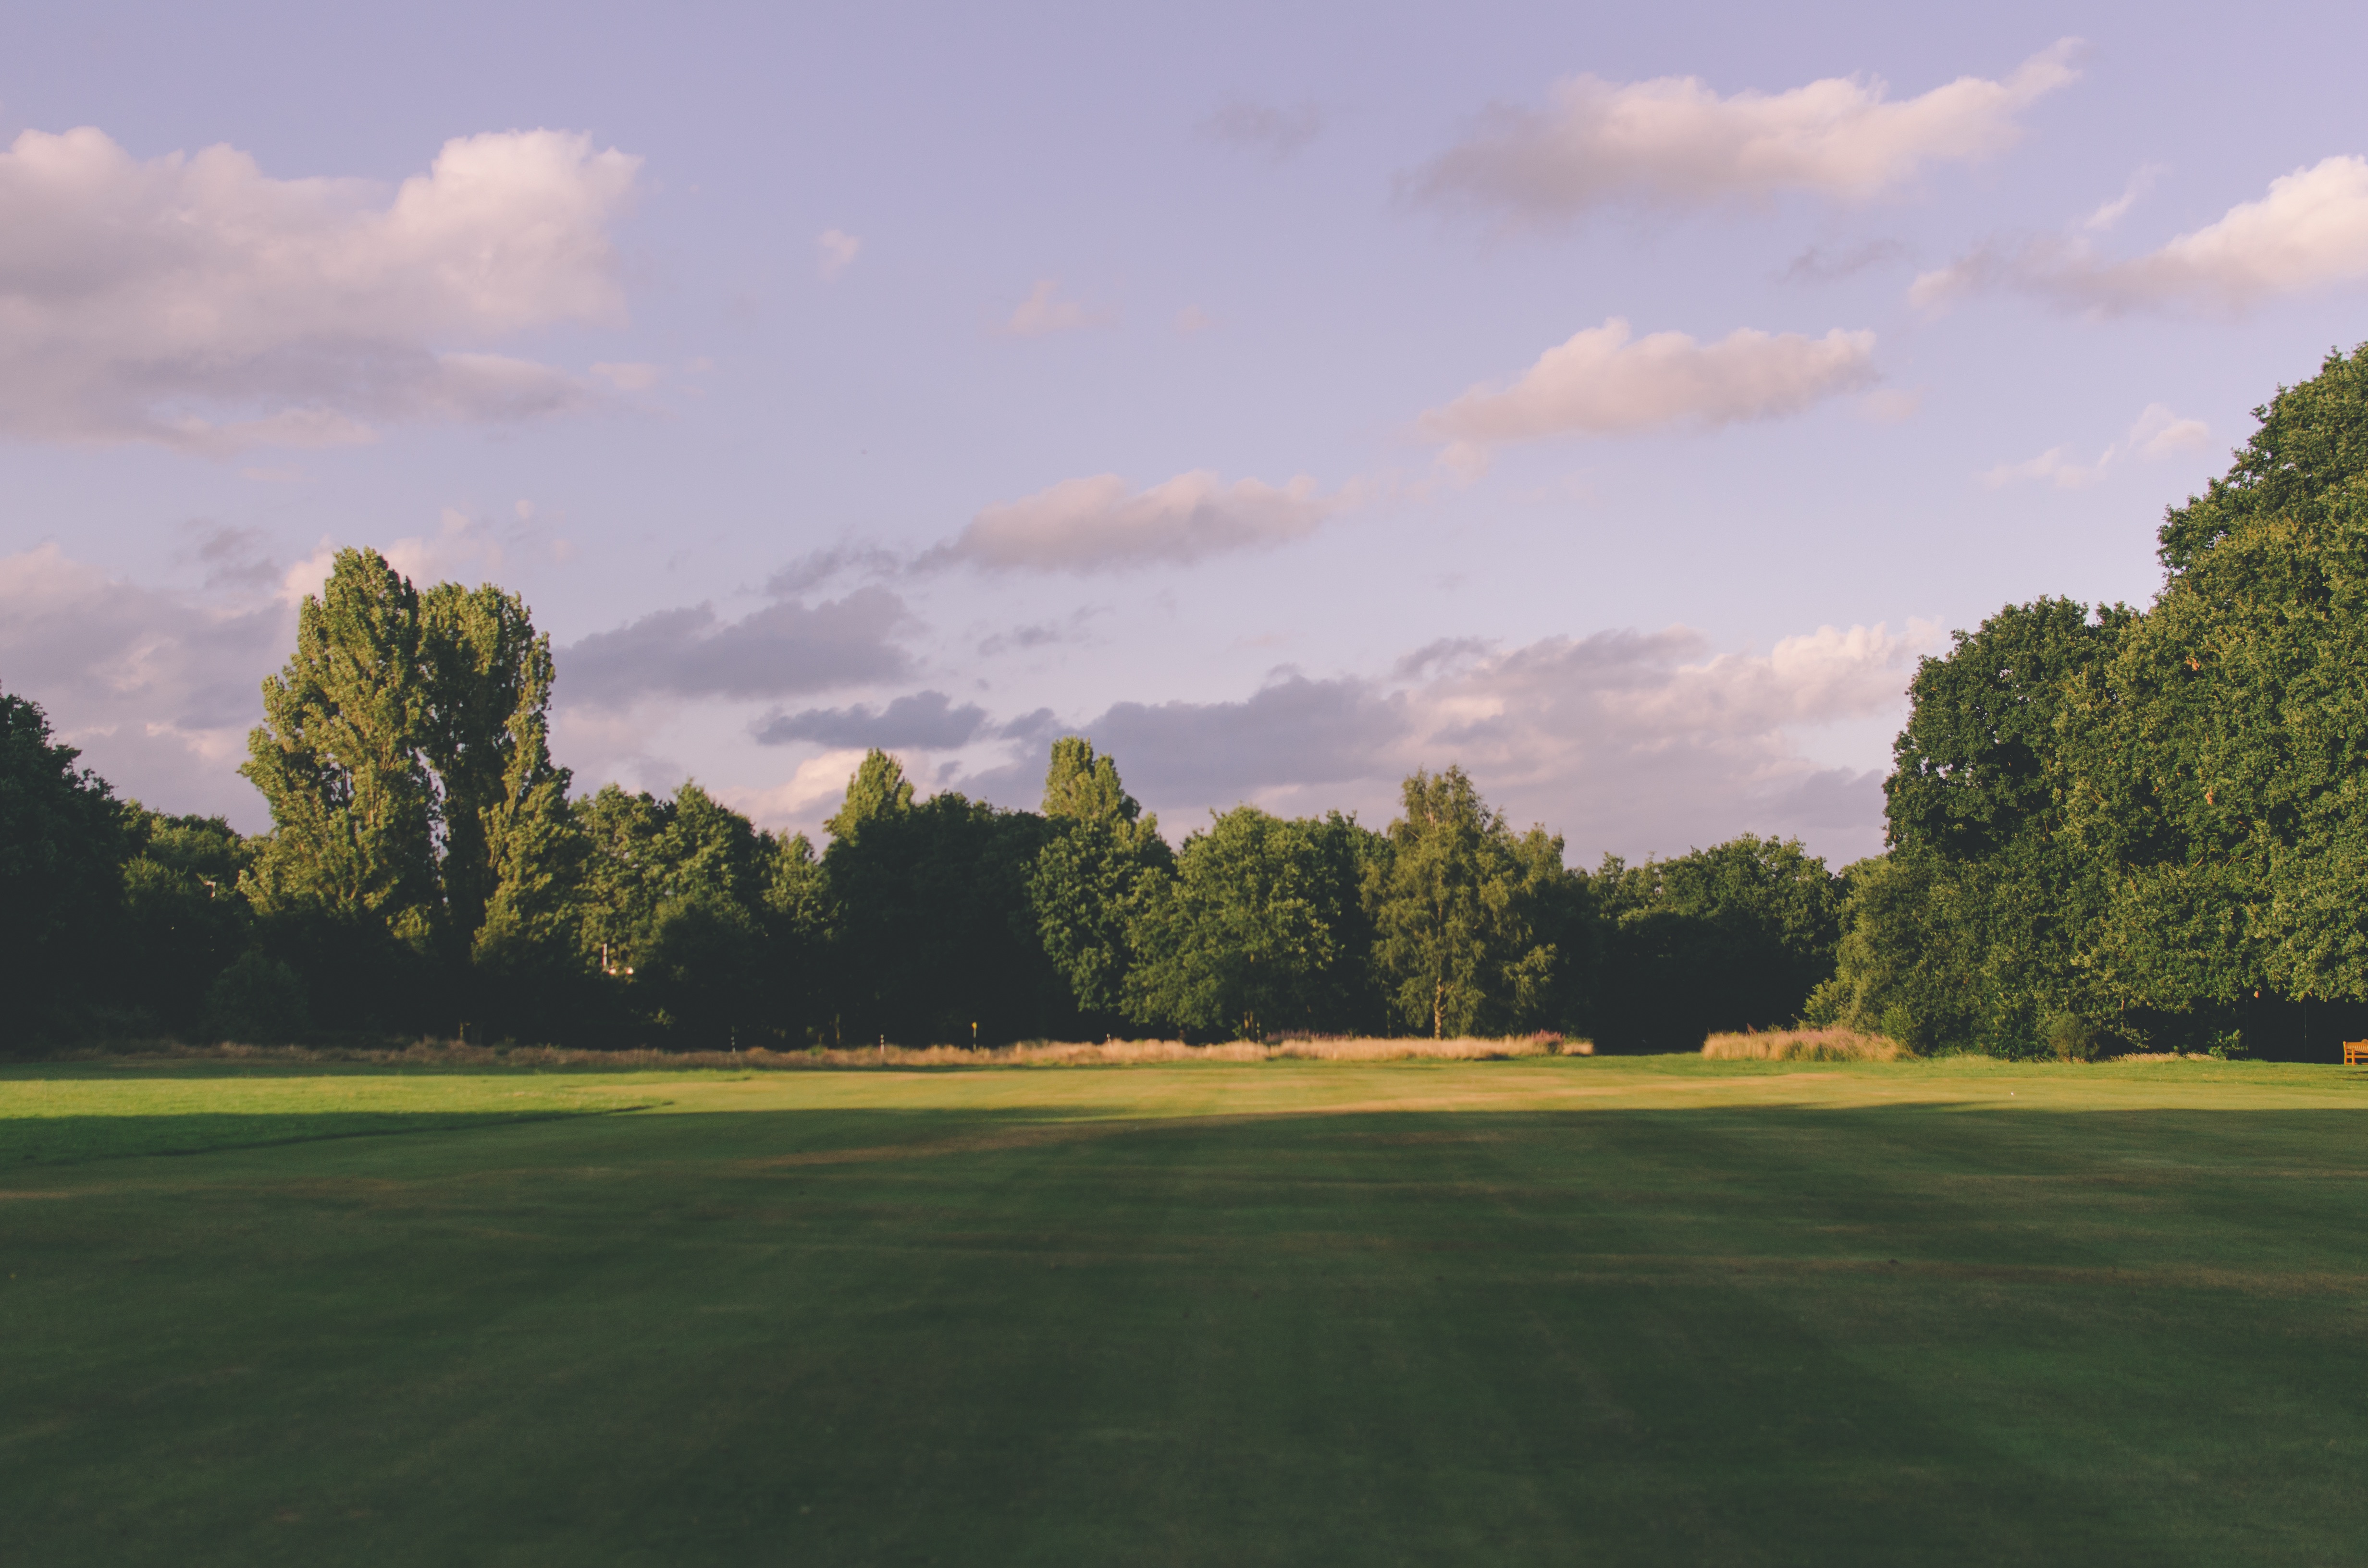
landscape, tree, grass, horizon, cloud, structure, sky, field, lawn, meadow, morning, hill, green, plain, golf course, golf club, grassland, rural area, atmosphere of earth, sport venue